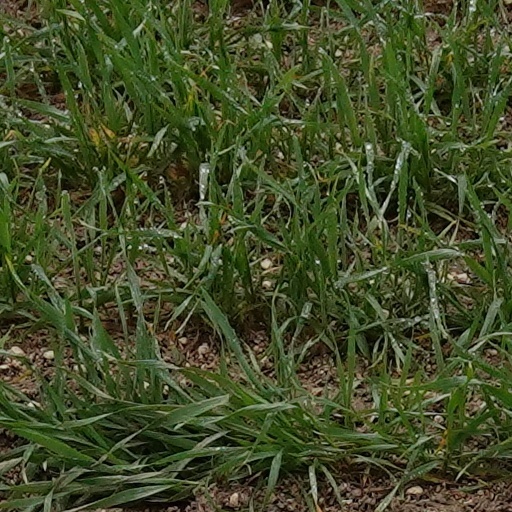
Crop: wheat